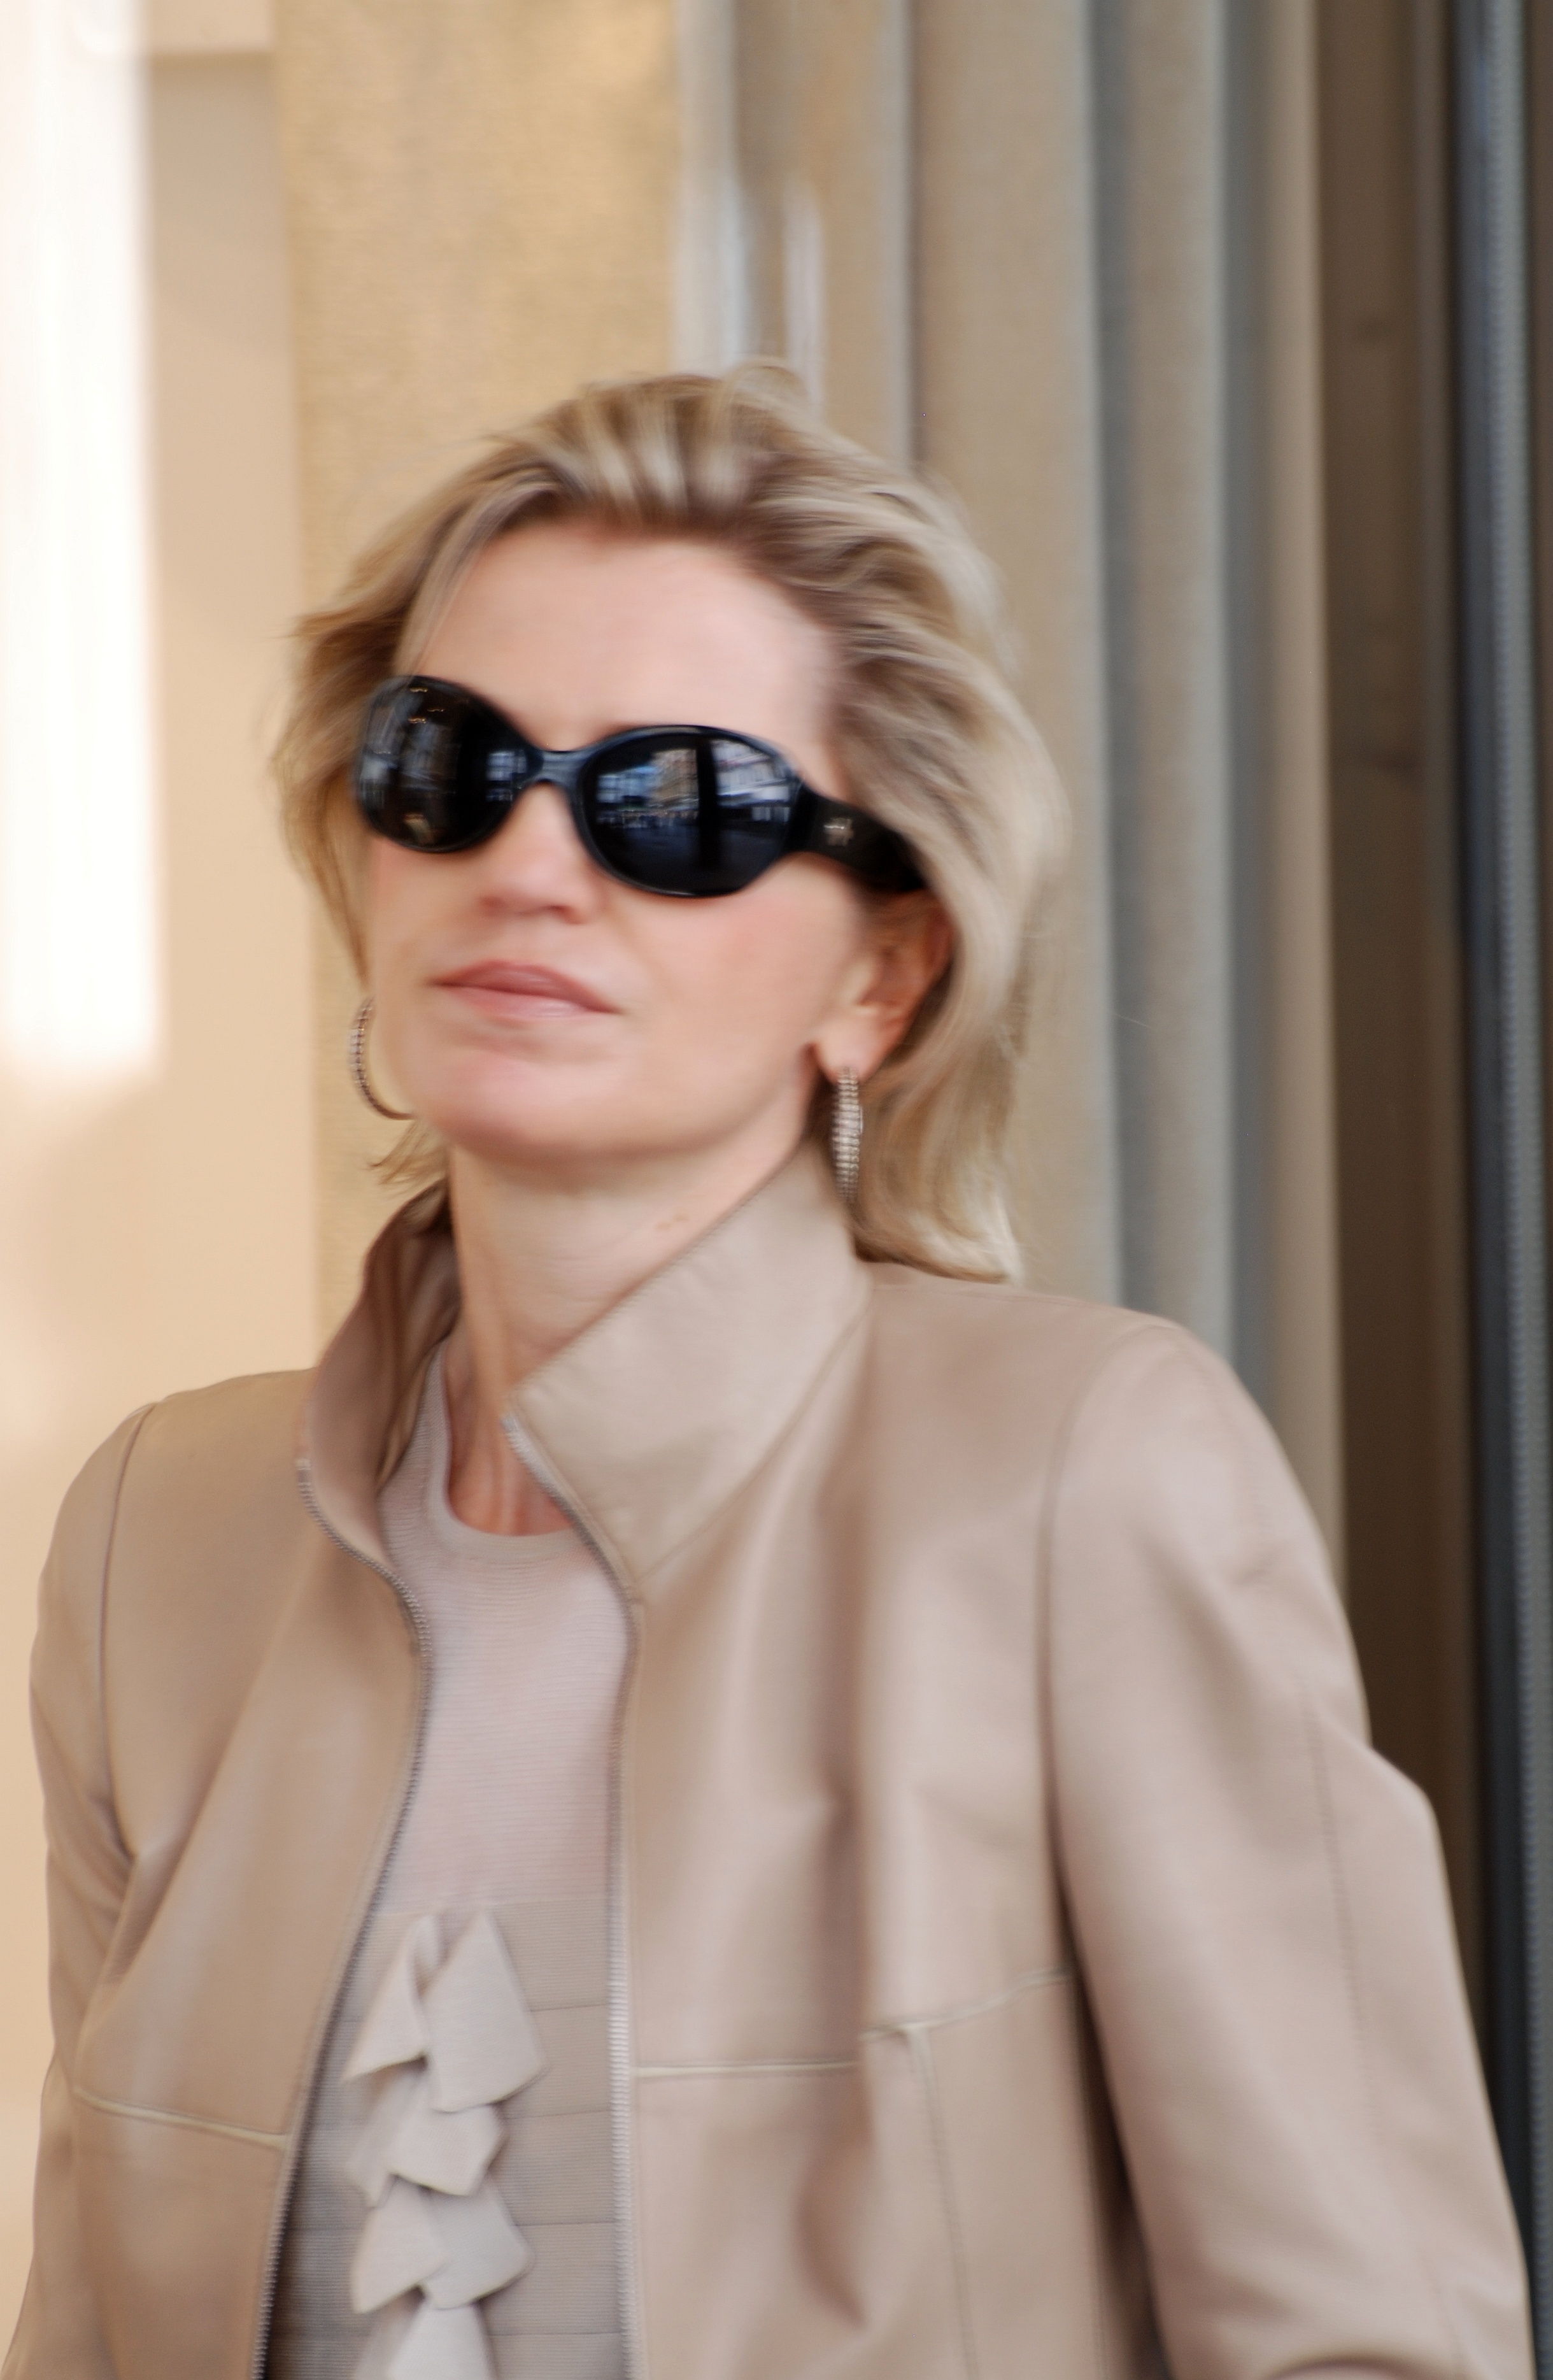
people, girl, woman, hair, street, europe, model, spring, fashion, nikon, clothing, lady, outerwear, hairstyle, long hair, collar, austria, candid, girls, women, sunglasses, vienna, glasses, eyewear, blond, nikkor, d80, wien, 70300mm, nikond80, 70300mmf4556gvr, osterreich, photo shoot, vision care, supermodel